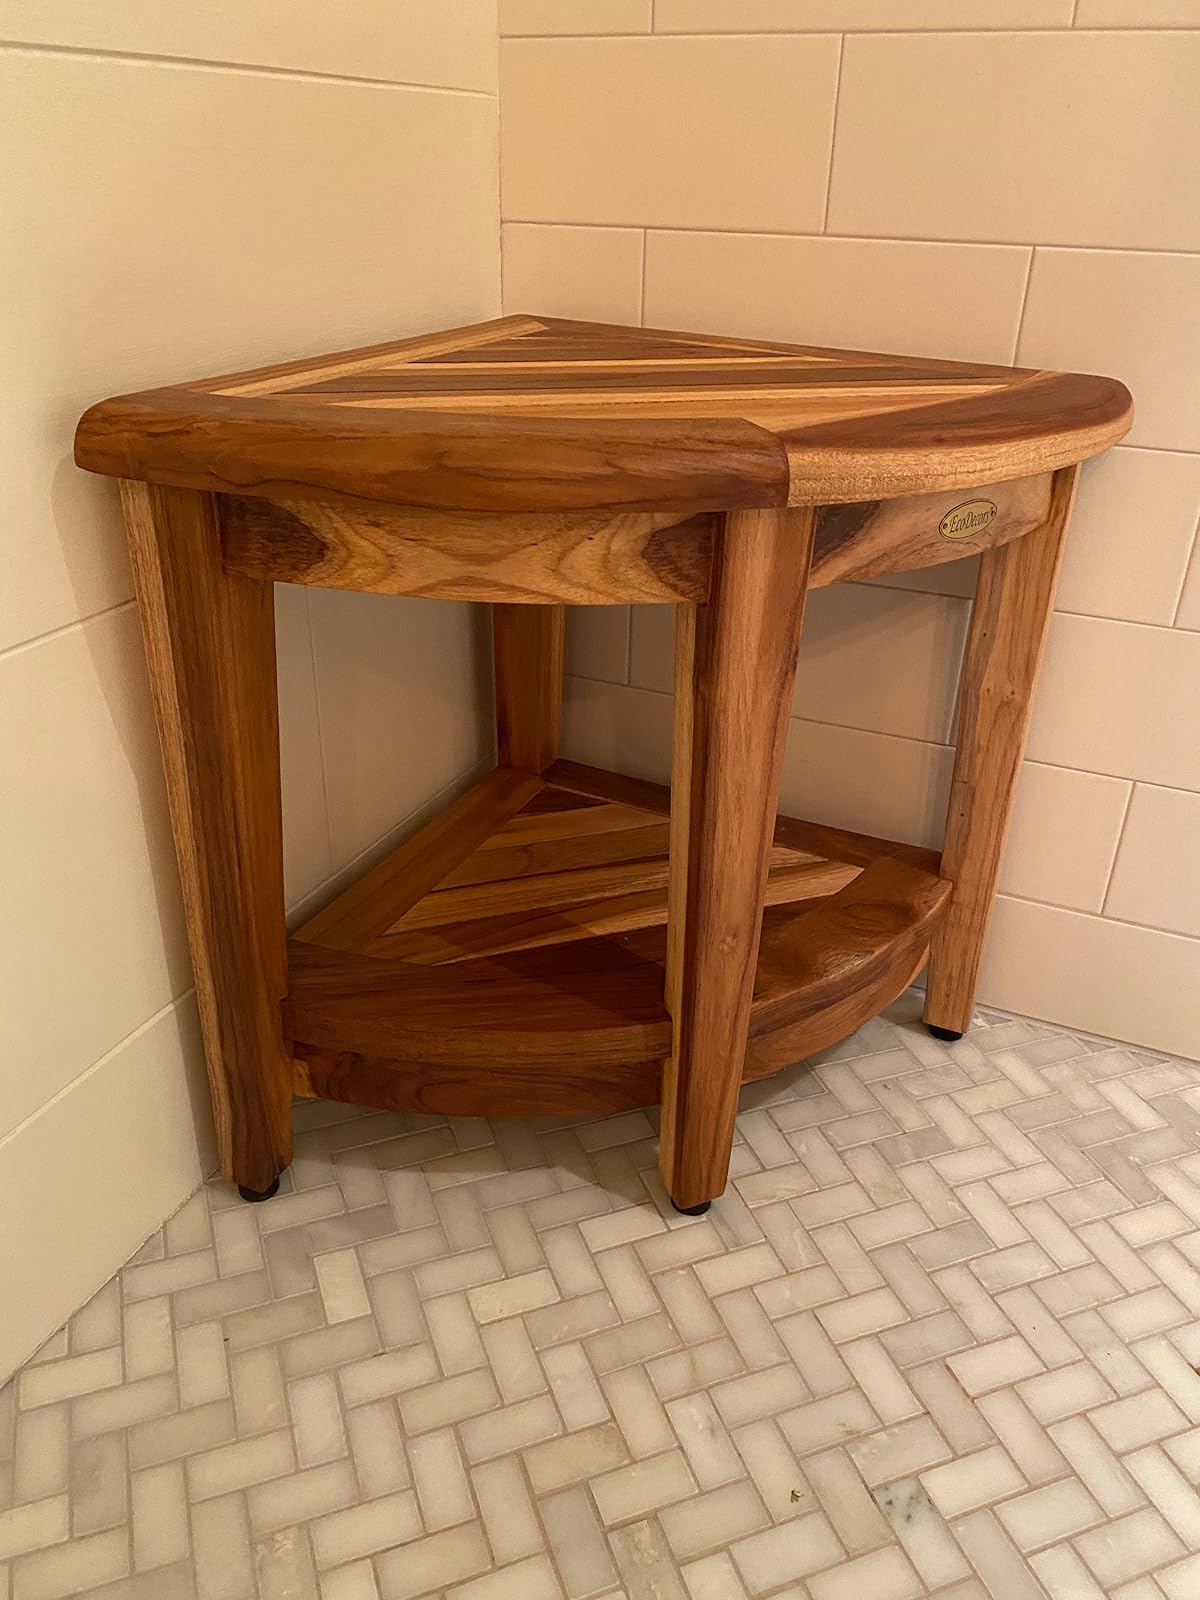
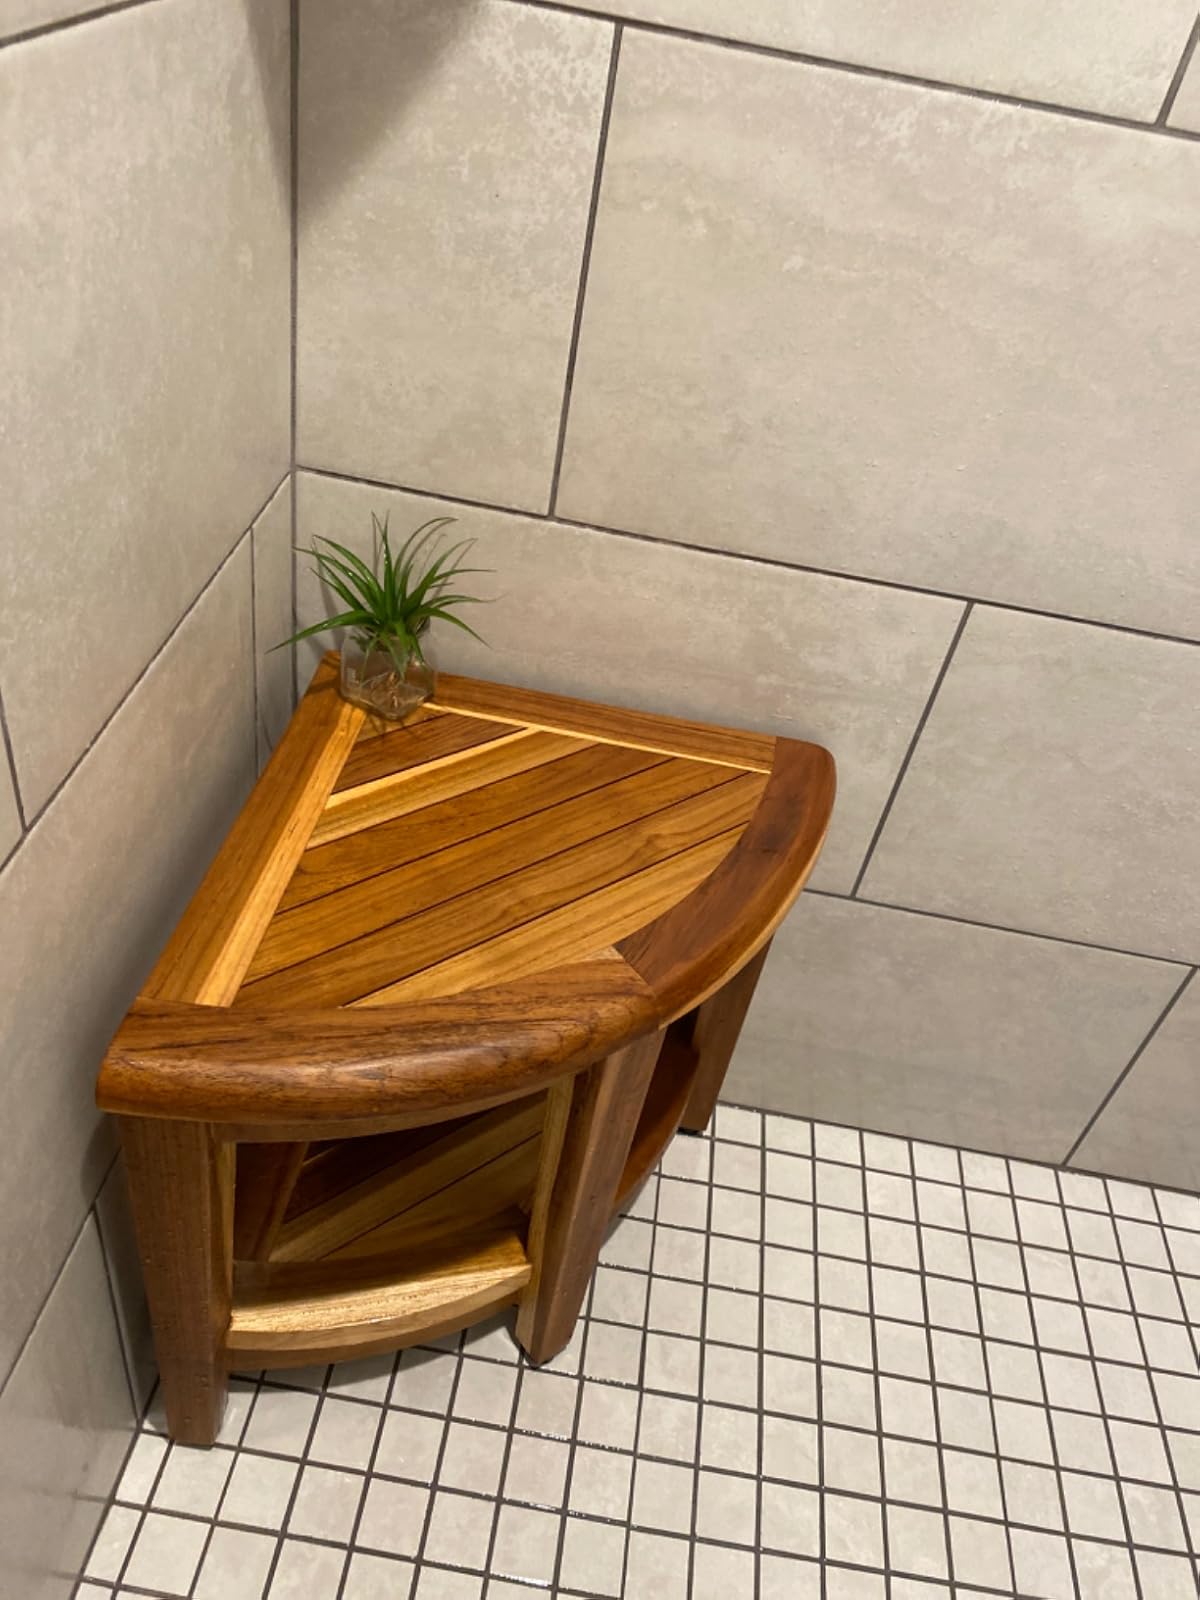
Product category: stool
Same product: yes